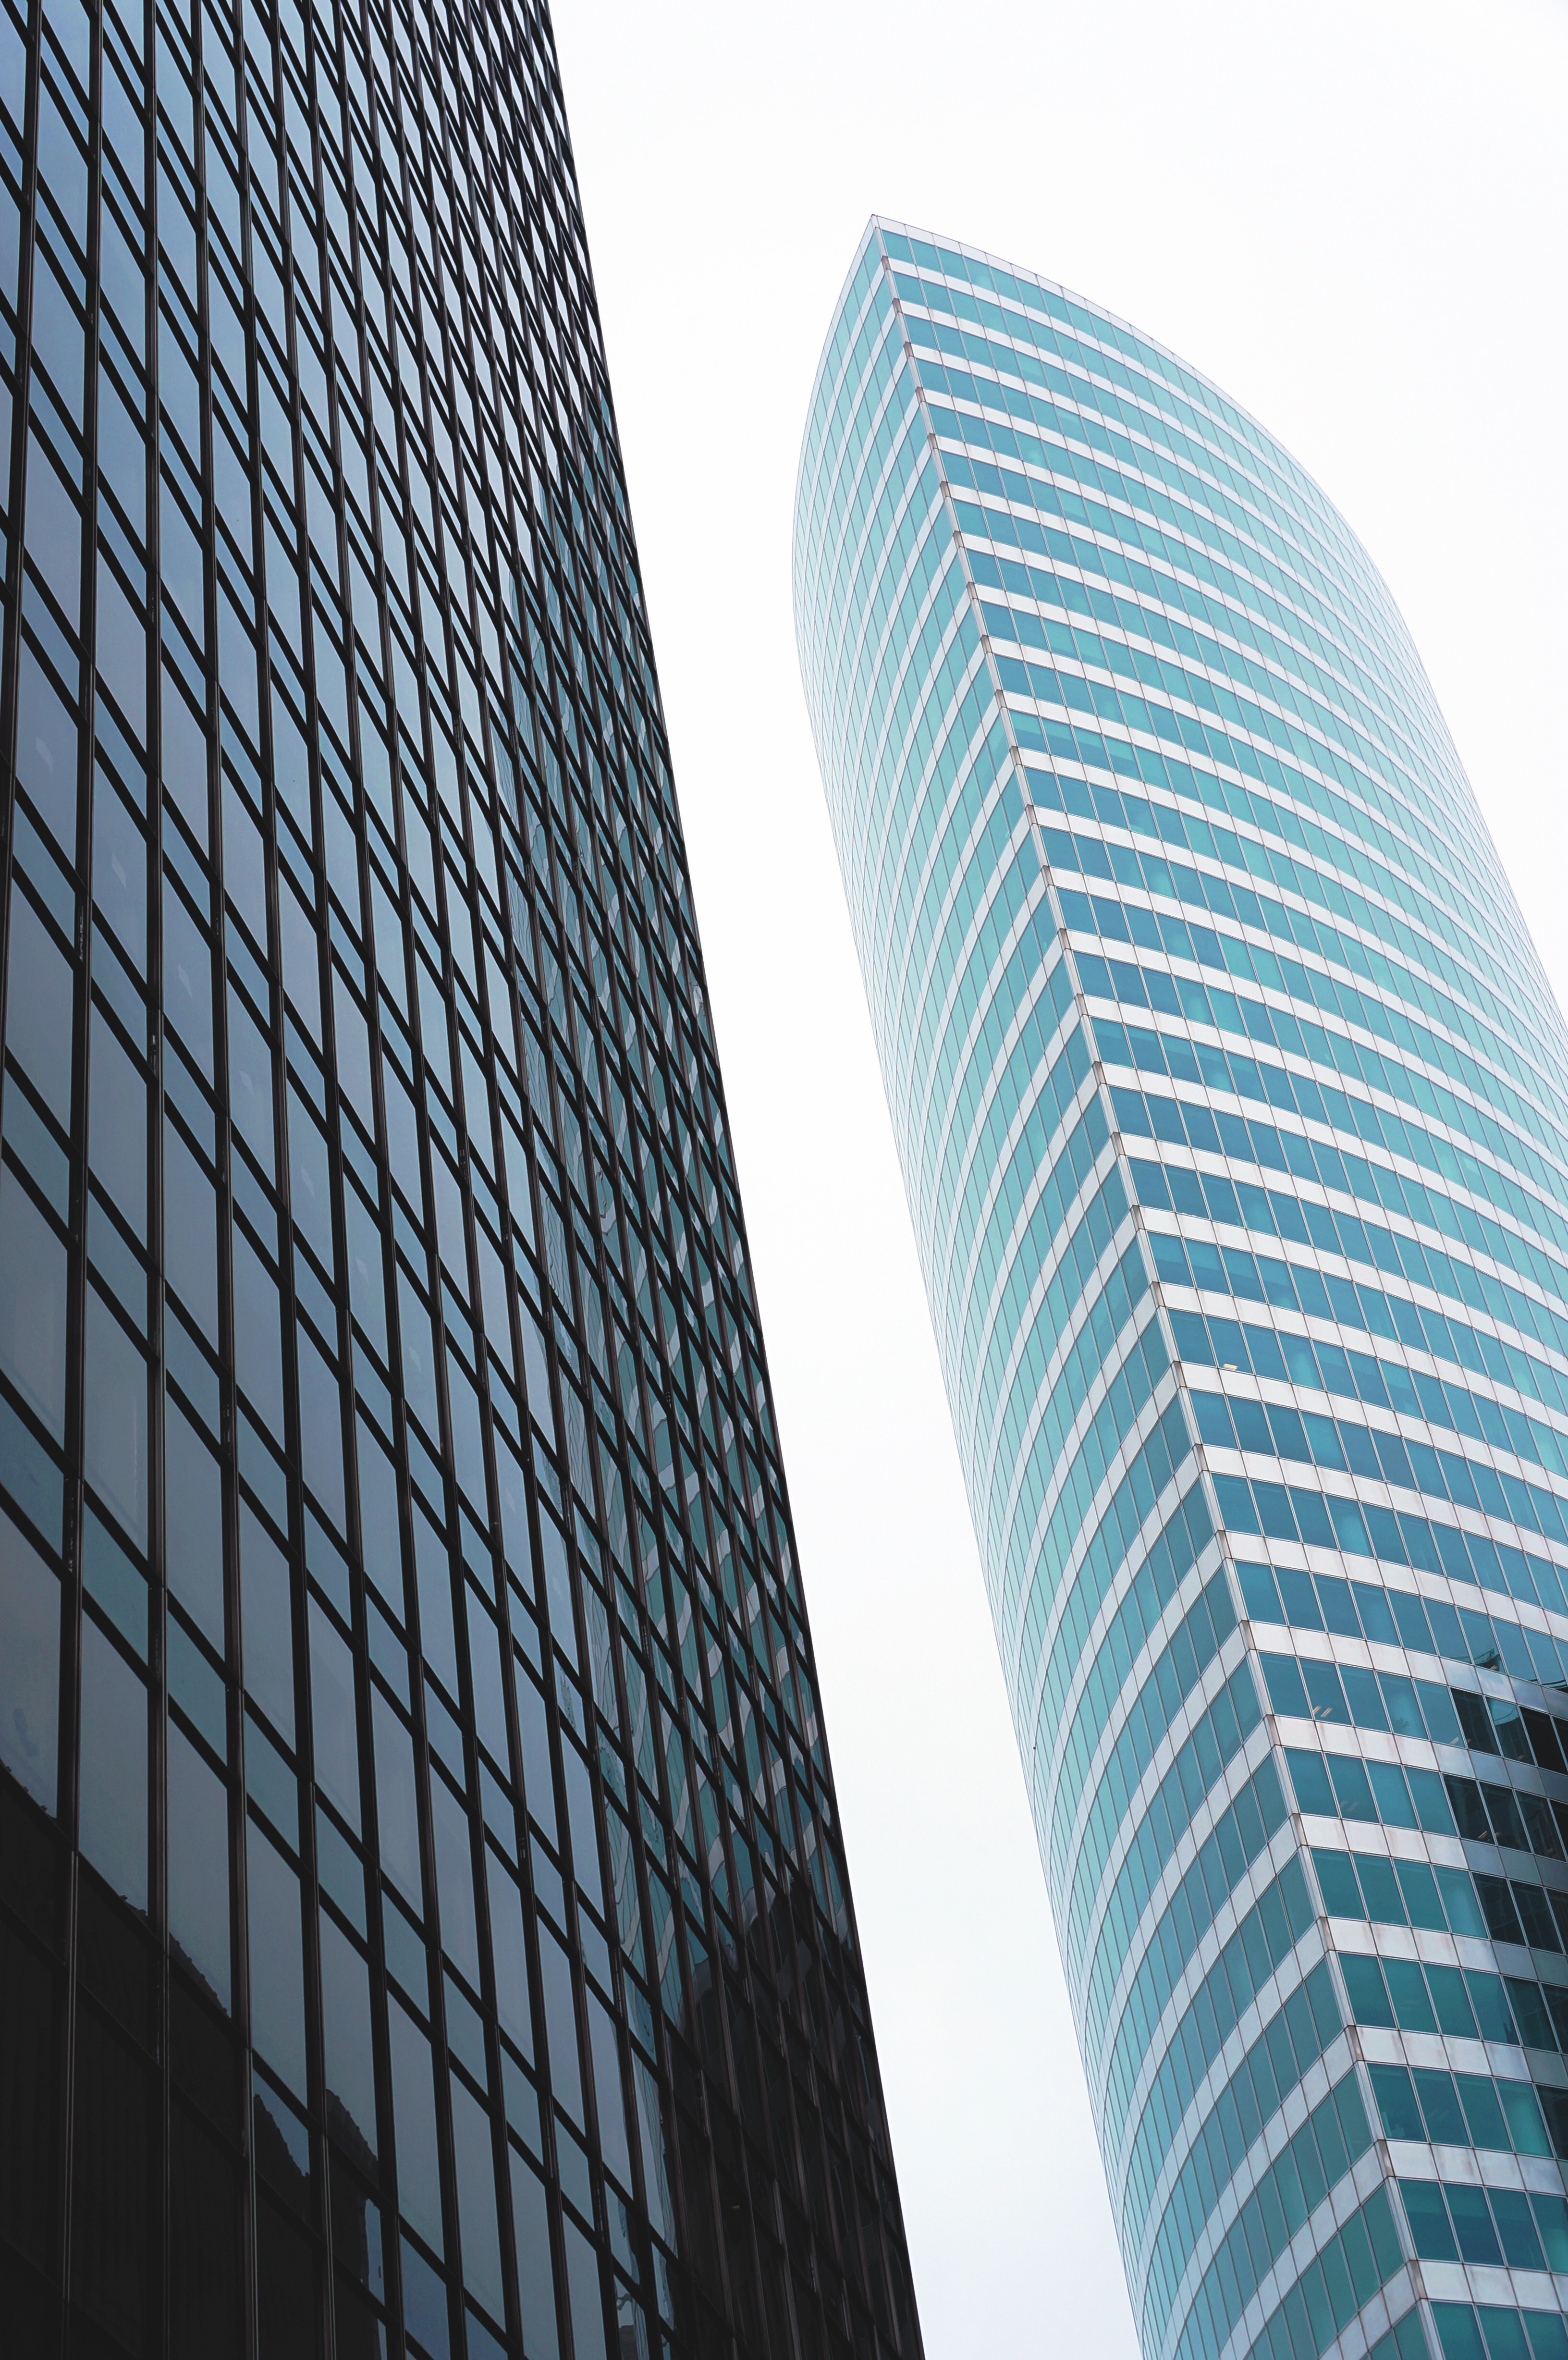
architecture, building, skyscraper, line, facade, tower block, symmetry, headquarters